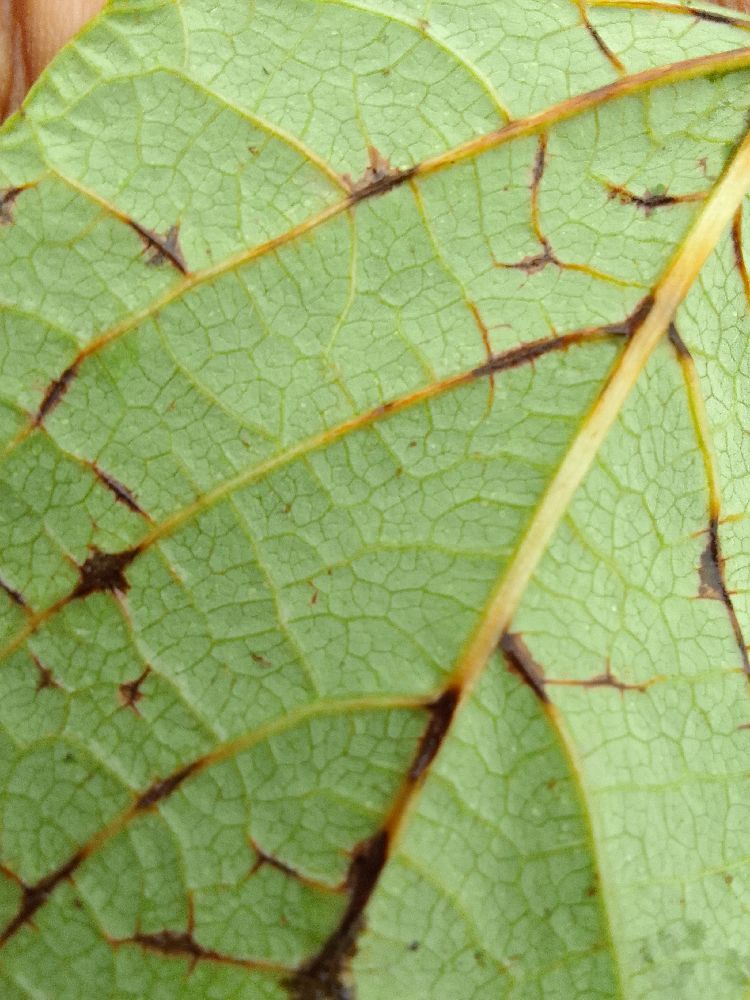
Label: anthracnose